Fitchville, Ohio

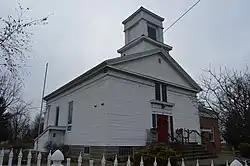
Fitchville Methodist Church

Fitchville is an unincorporated community in Fitchville Township, Huron County, Ohio, United States. It is part of the Norwalk Micropolitan Statistical Area. Fitchville is located at the intersection of U.S. Route 250, State Route 13, and State Route 162. The community has no post office of its own and is assigned the New London zip code of 44851. The Mansion Hotel was a prominent Fitchville landmark for one hundred and thirty years from 1839 to 1968. It was reputed to have hosted Abraham Lincoln, and served as an overnight resting place for many escaping slaves travelling on the "underground railroad".